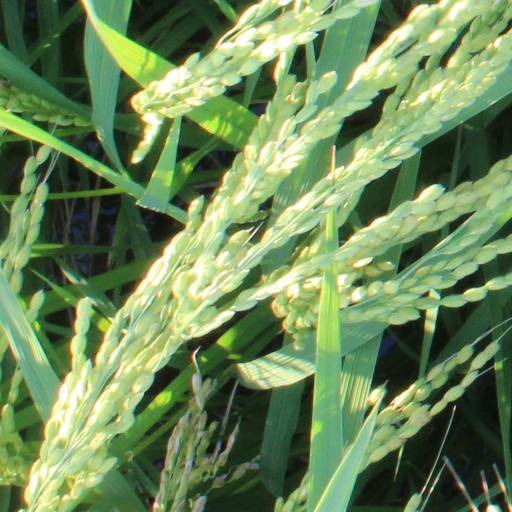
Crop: rice